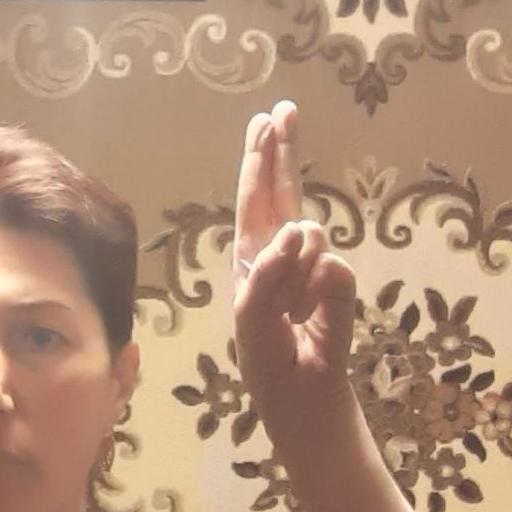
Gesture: two_up